John Denver

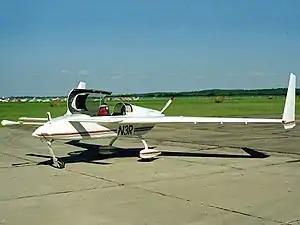
A Long-EZ two-seater canard plane

For Earth Day 1990, Denver was the on-camera narrator of a well-received environmental television program "In Partnership With Earth" with then-EPA Administrator William K. Reilly.